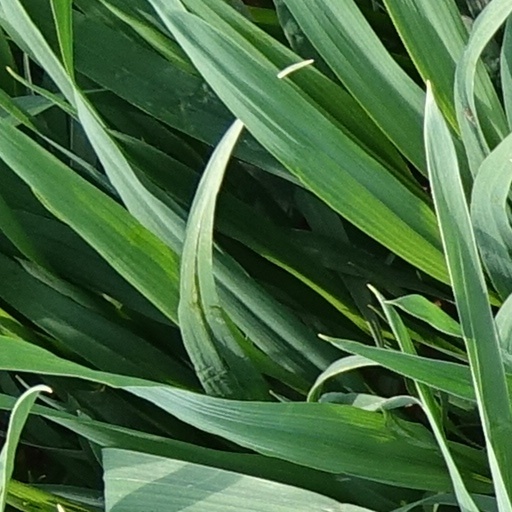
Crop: wheat